Hockney–Falco thesis

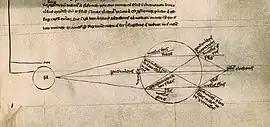
Diagram illustrating Grosseteste's theory, in "De Nat. Loc". (see pp. 122, 149) of the focusing of the sun's rays by a spherical lens; from Roger Bacon's "Opus Maius", late 13th century

In his book "Secret Knowledge" (2001), Hockney argues that early Renaissance artists such as Jan van Eyck and Lorenzo Lotto used concave mirrors; as evidence, he points to the chandelier in Van Eyck's "Arnolfini Portrait", the ear in Van Eyck's portrait of Cardinal Albergati, and the carpet in Lotto's "Husband and Wife". Hockney suggests that later artists, beginning with Caravaggio, used convex mirrors as well, to achieve a large field of view.